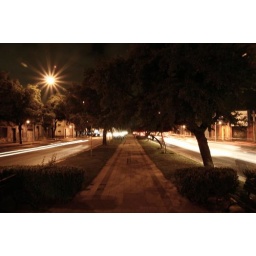
Main road by our house in Chile.